Ar Re Yaouank

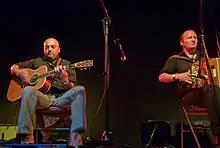
Jean-Charles Guichen and Frédéric Guichen, the founders

Ar Re Yaouank is a Breton band, established in 1986 by two brothers born in Quimper, Brittany, northwestern France, Fred and Jean-Charles Guichen (16 and 14 years at that time) playing the diatonic accordion and the acoustic guitar respectively. They were joined in 1987 by Gaël Nicol (bombard and bagpipes), David Pasquet (bombards), then in 1990 by Stéphane De Vito playing the electric bass.